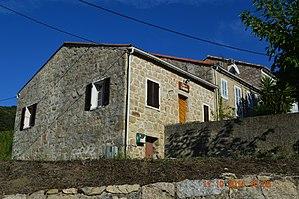
Altagène est une commune française située dans la circonscription départementale de la Corse-du-Sud et le territoire de la collectivité de Corse. Le village appartient à la piève de Tallano, en Alta Rocca.